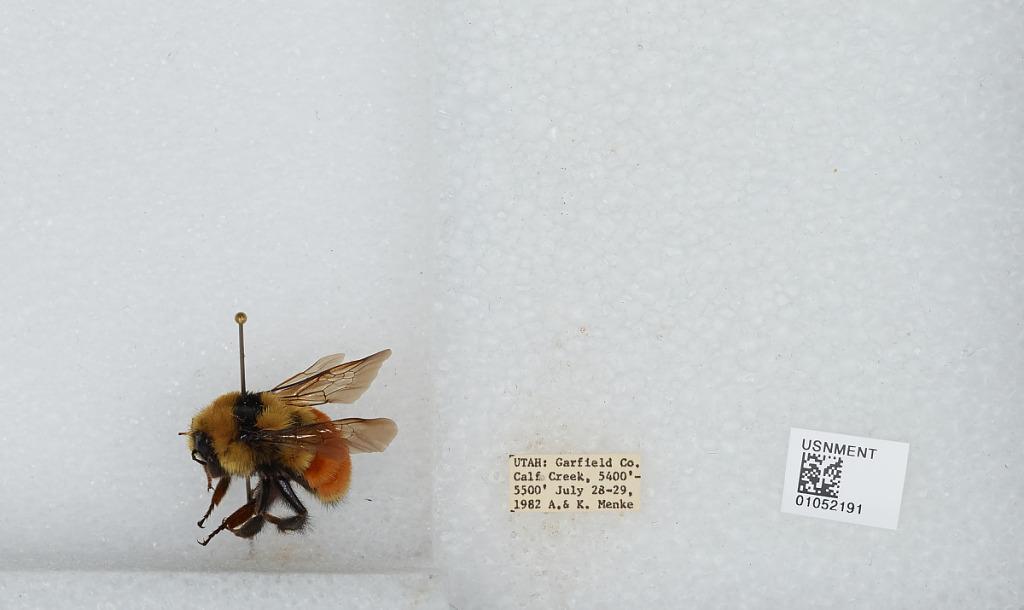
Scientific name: Bombus sp.
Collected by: A. Menke & K. Menke
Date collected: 1982-7-28
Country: United States
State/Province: Utah
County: Garfield
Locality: Calf Creek
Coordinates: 37.8289, -111.42